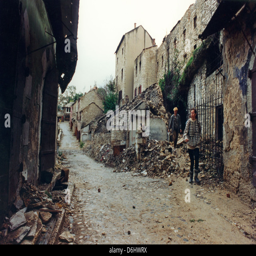
citizens in the destroyed old town